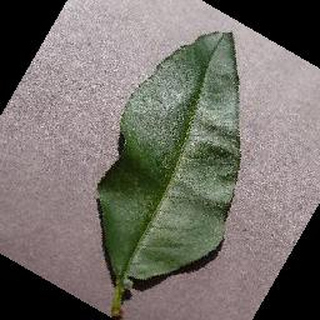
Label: healthy_peach